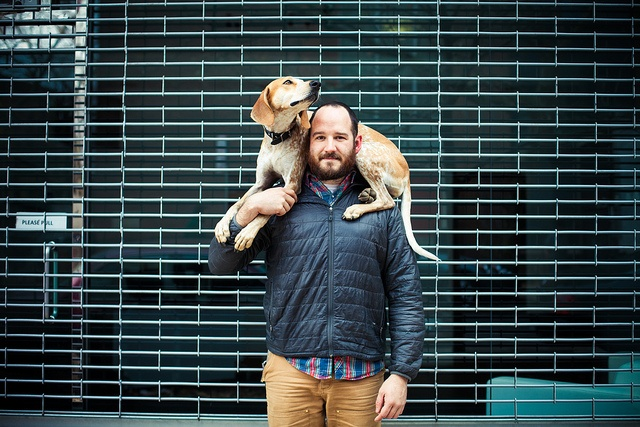
Man in a blue jacket with a dog on his shoulders.
A guy standing with a cute dog on his shoulders.
The man is posing with his dog on his shoulders.
A man that has a dog on his shoulders.
A man with a dog on top of his shoulders.